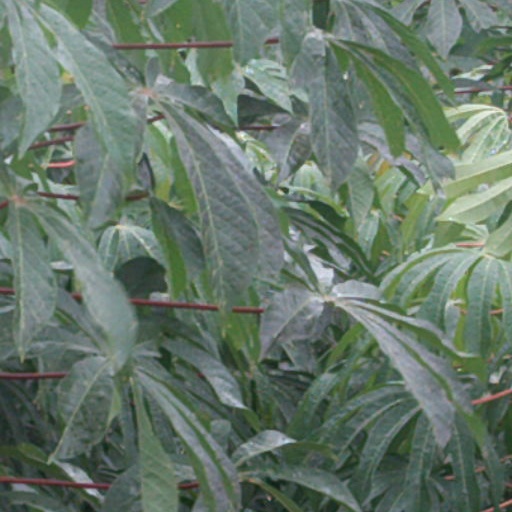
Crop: cassava